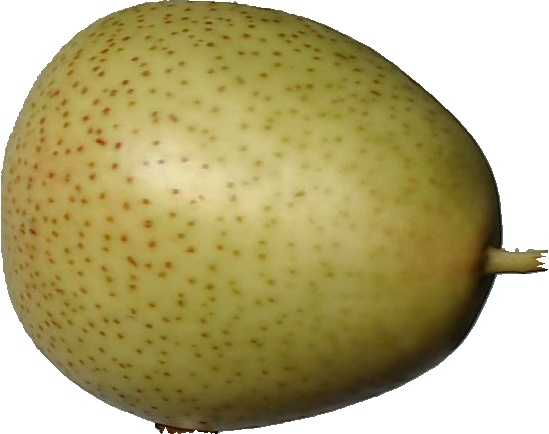
Label: pear_1